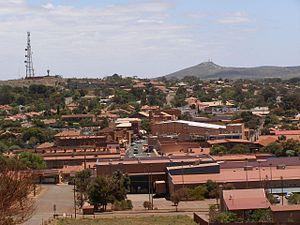
Vue de Whyalla à partir de Hummock's Hill(Whyalla, Australie Méridionale)
Whyalla est la troisième plus grande ville d'Australie-Méridionale après Adélaïde et Mount Gambier. C'est un port situé sur la côte est de la Péninsule d'Eyre.